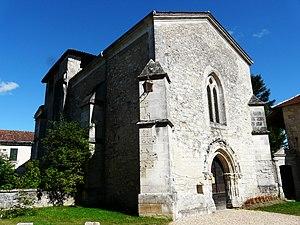
Église Saint Blaise d'Annesse, Annesse-et-Beaulieu,, Dordogne, France
La liste des églises de la Dordogne recense de la manière la plus complète possible les églises, cathédrale et basiliques situées dans le département français de la Dordogne.
Annesse-et-Beaulieu est une commune française située dans le département de la Dordogne, en région Nouvelle-Aquitaine.